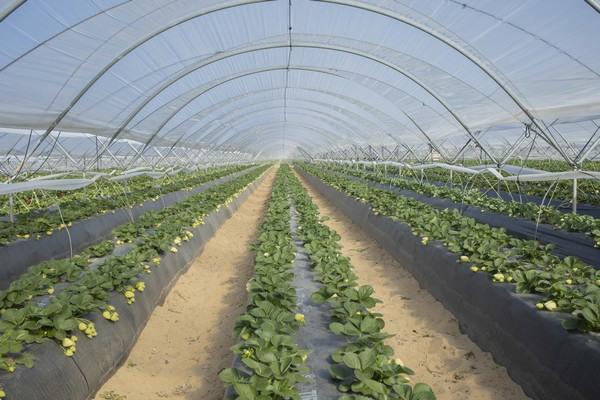
Sehemu ya shamba kubwa linalomilikiwa na kiwanda kinachojishughulisha na shughuli ya kilimo cha kibiashara, kikiwa na mimea iliyokua na kustawi vizuri iliyoandaliwa mahususi kwa ajili ya kuzaa mazao mengi yatakayowezesha kiwanda hicho kufikia malengo yake.